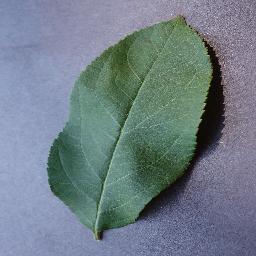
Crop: apple
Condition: healthy